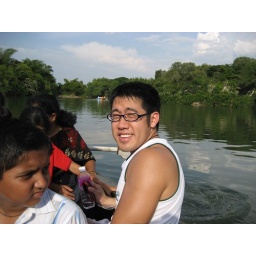
Jason - in a boat - Ranganatittu bird sanctury